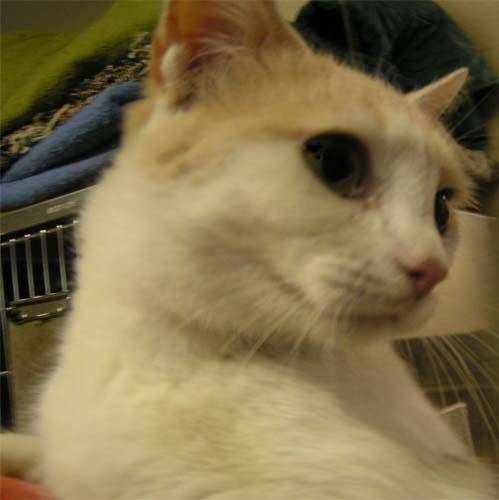
Label: cat